Voorst-Empe railway station

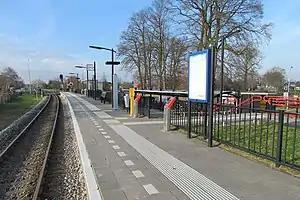
Voorst-Empe railway station in 2014

Voorst-Empe is a railway station serving the villages Voorst and Empe in the Netherlands. The station was opened in 1876 (as "Voorst"), closed in 1938 and reopened in 2006. It is located on the Amsterdam–Zutphen railway, between Apeldoorn and Zutphen. The train services are operated by Arriva.